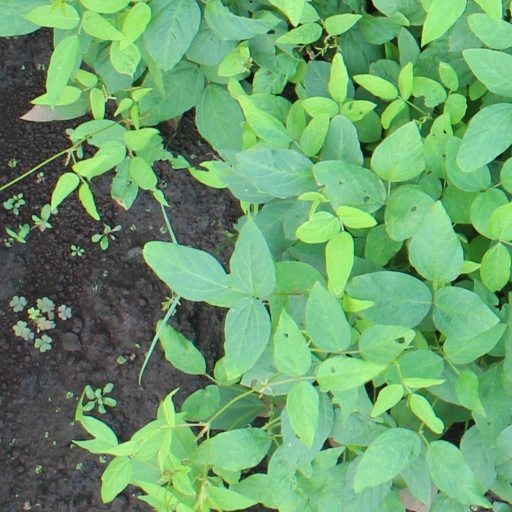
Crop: soybean